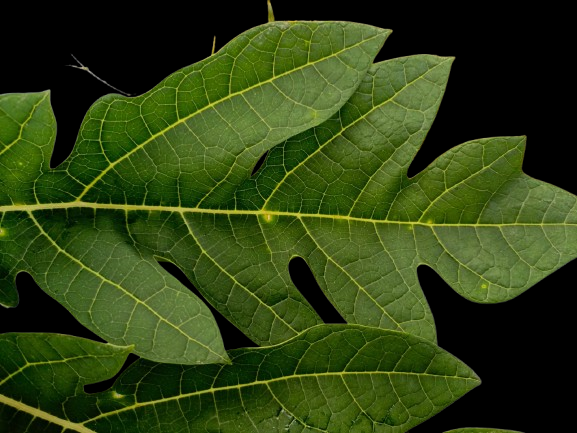
Crop: Papaya
Label: Pathogen_symptoms